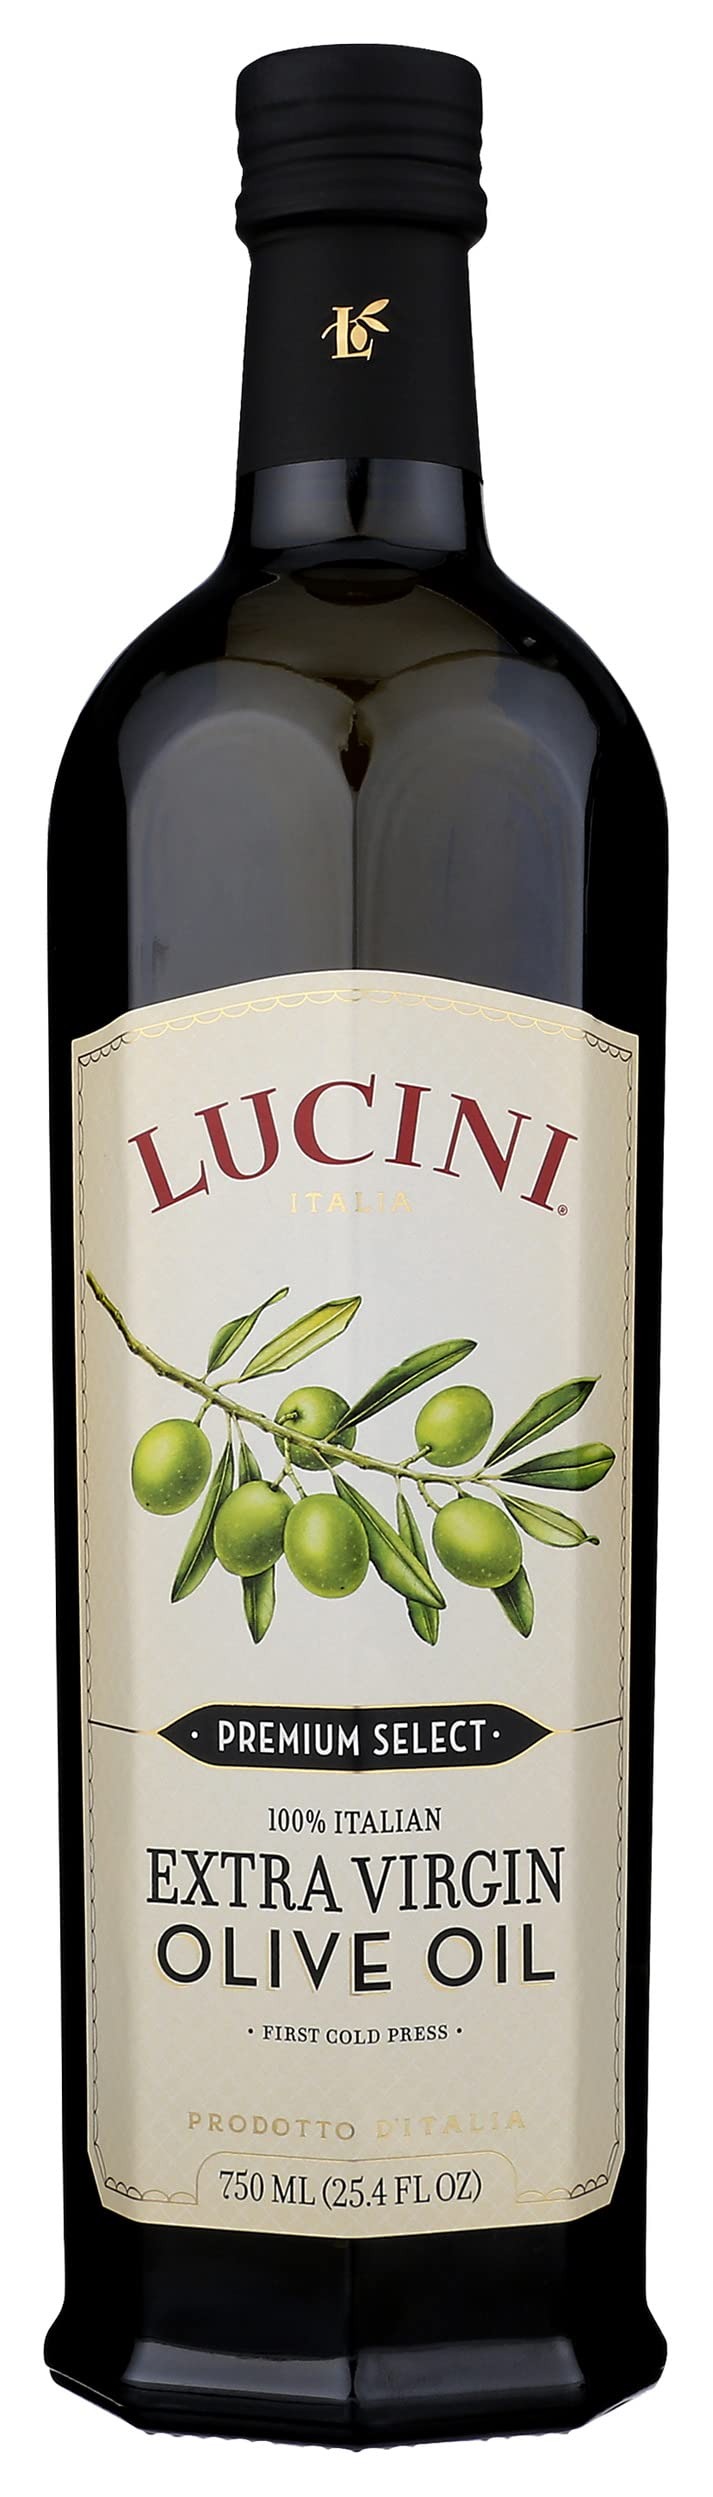
Item Name: Lucini Premium Select Extra Virgin Olive Oil 750 ML, Italian Olives, Gluten Free, BPA Free, Vegan, 25.5 Ounce (Pack of 1)
Bullet Point: Lucini Premium Select Extra Virgin Olive Oil 750 ML, Italian Olives, Gluten Free, BPA Free, Vegan, 25.5 Ounce (Pack of 1)
Value: 25.5
Unit: Ounce

Price: 21.8